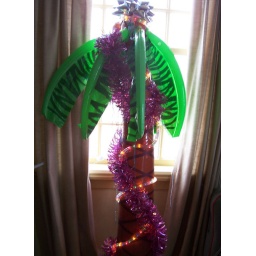
Yup, digging in the really old picture box again.That was our tree the ONE year my mom let me decorate.